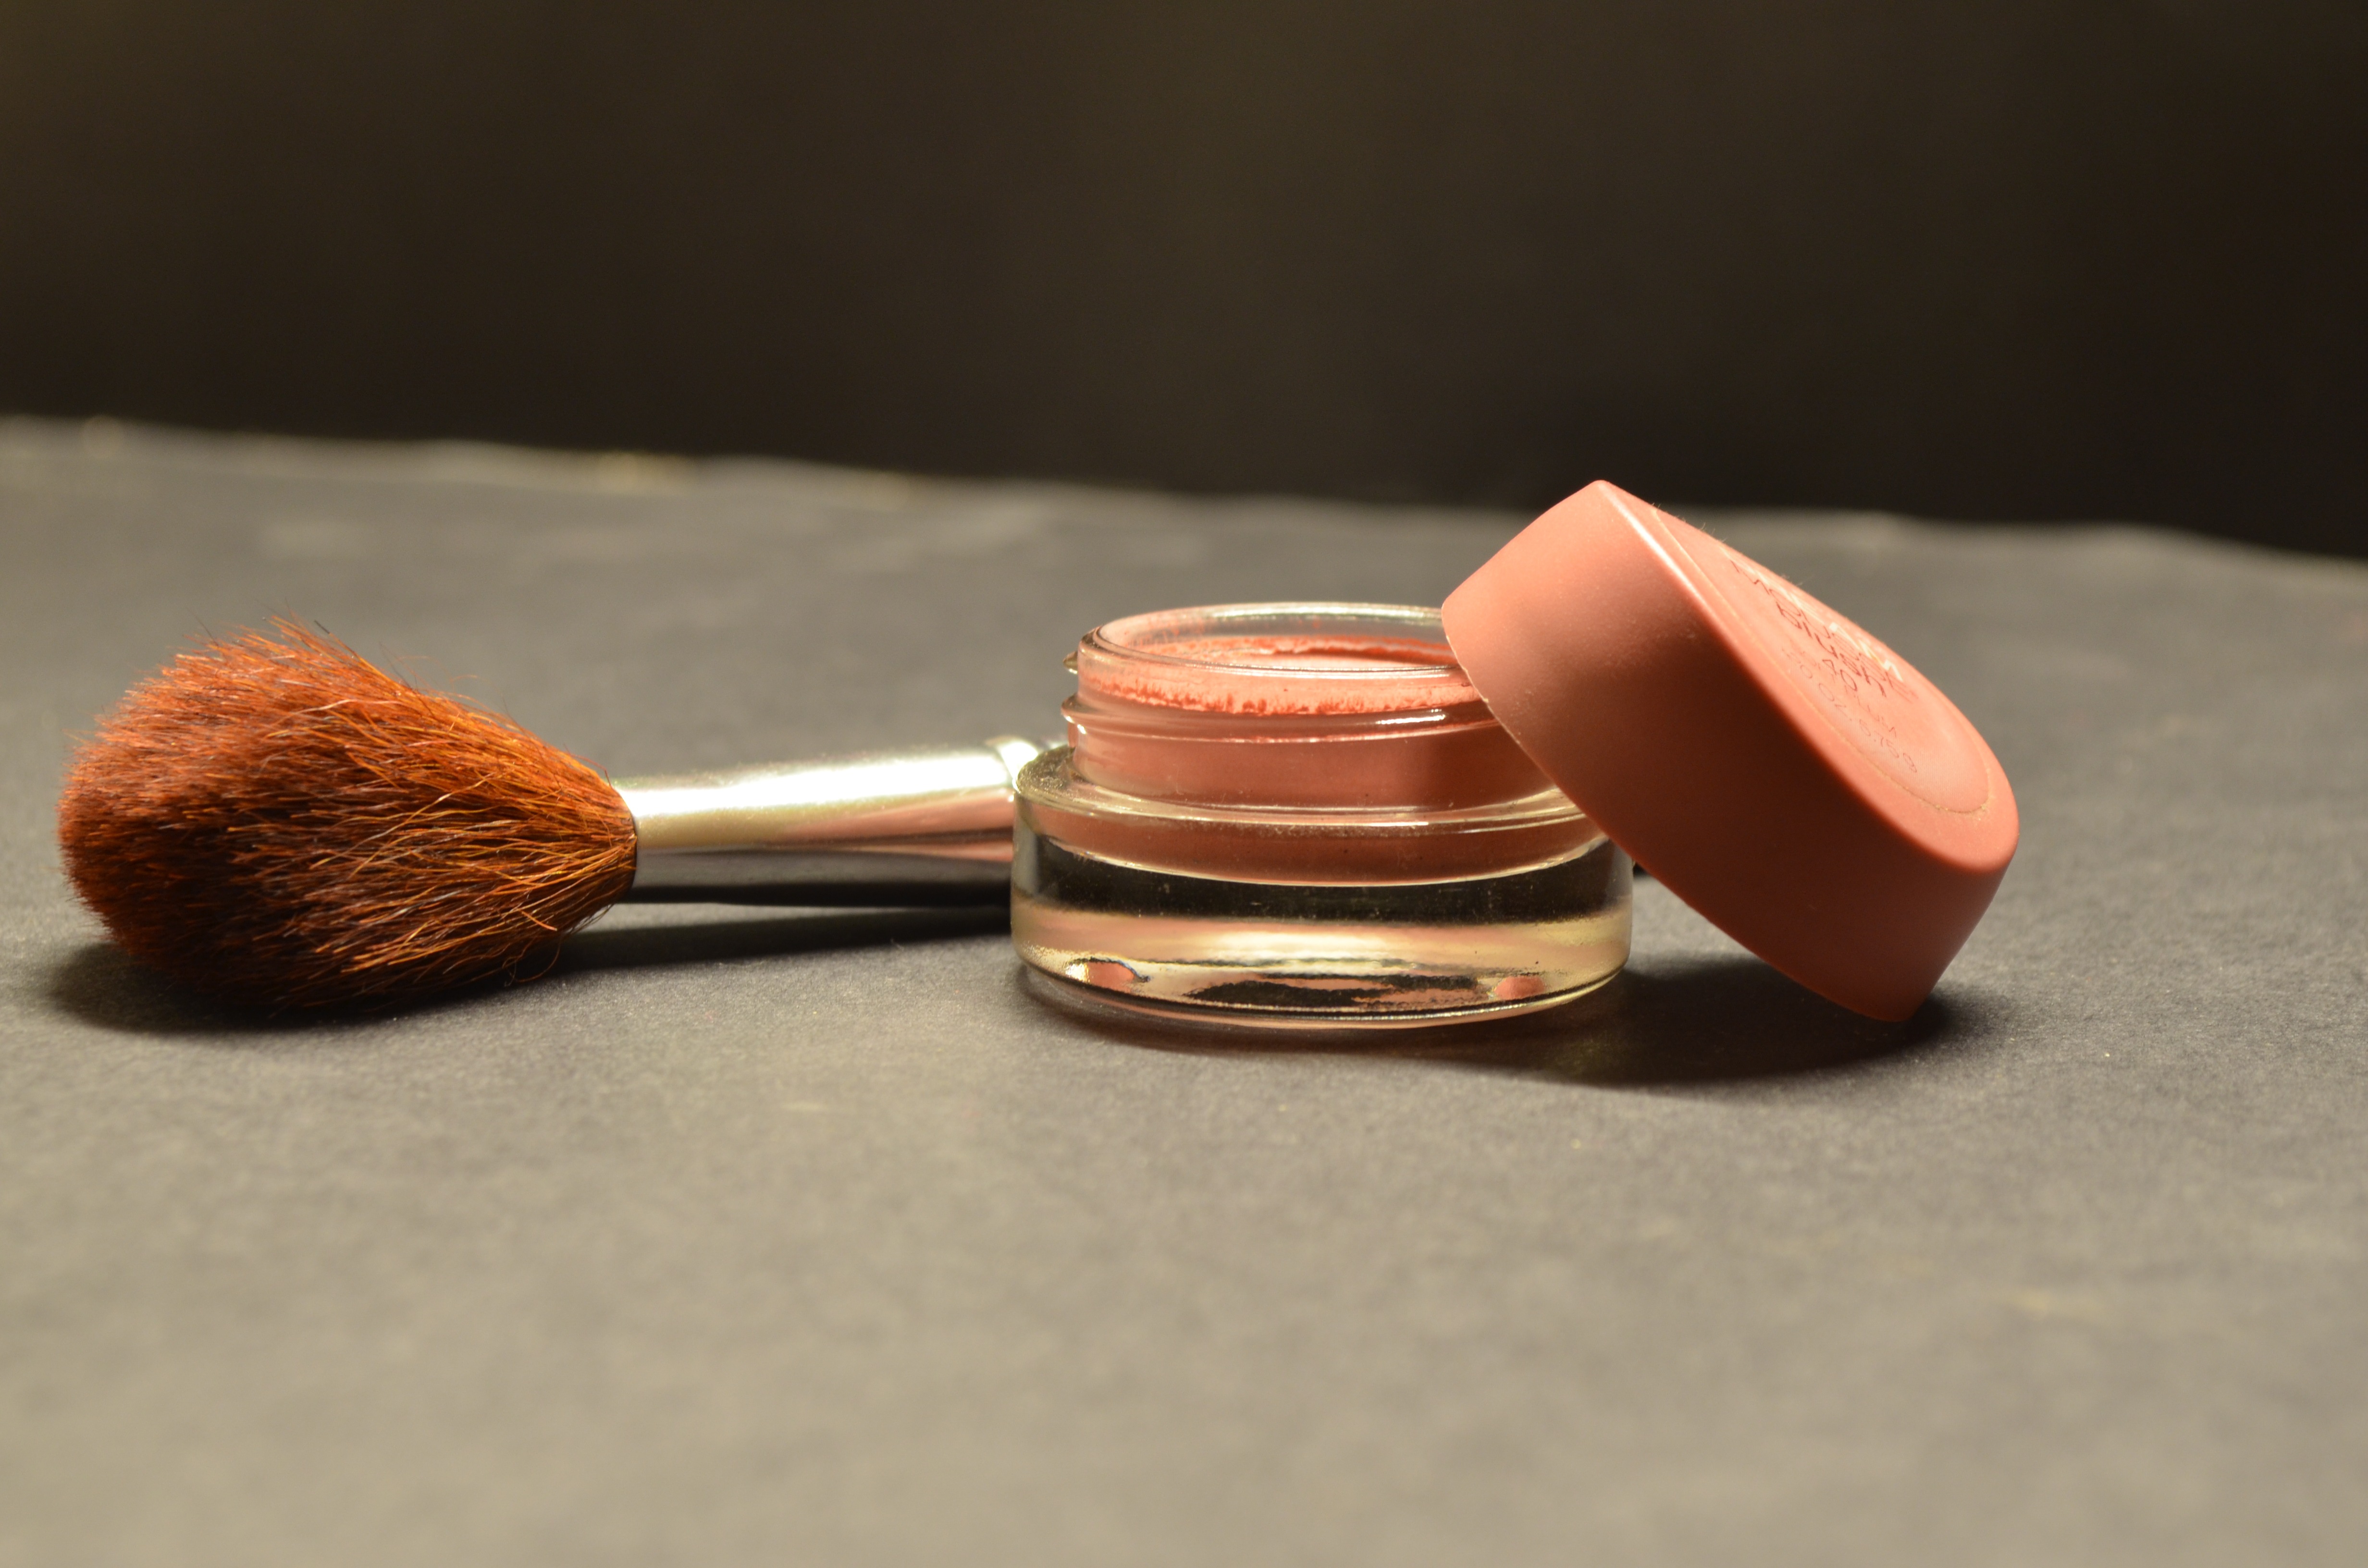
hand, brush, finger, brown, care, powder, makeup, feminine, make up, human body, eye, skin, beauty, organ, compact, cosmetics, facial, applying, complexion